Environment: lab
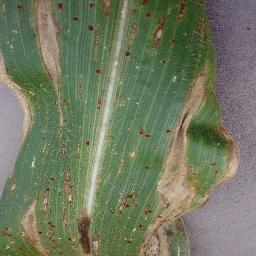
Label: northern_corn_leaf_blight